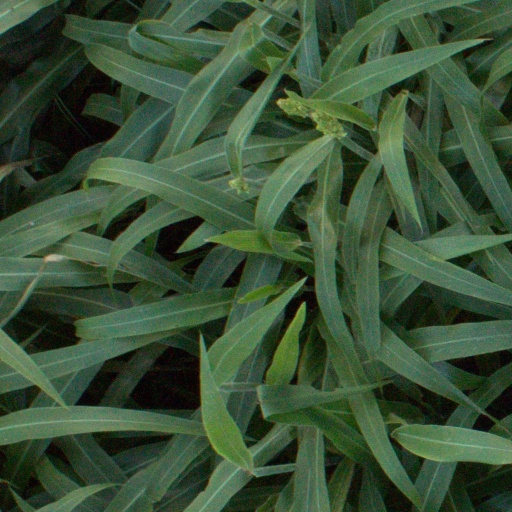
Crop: sorghum